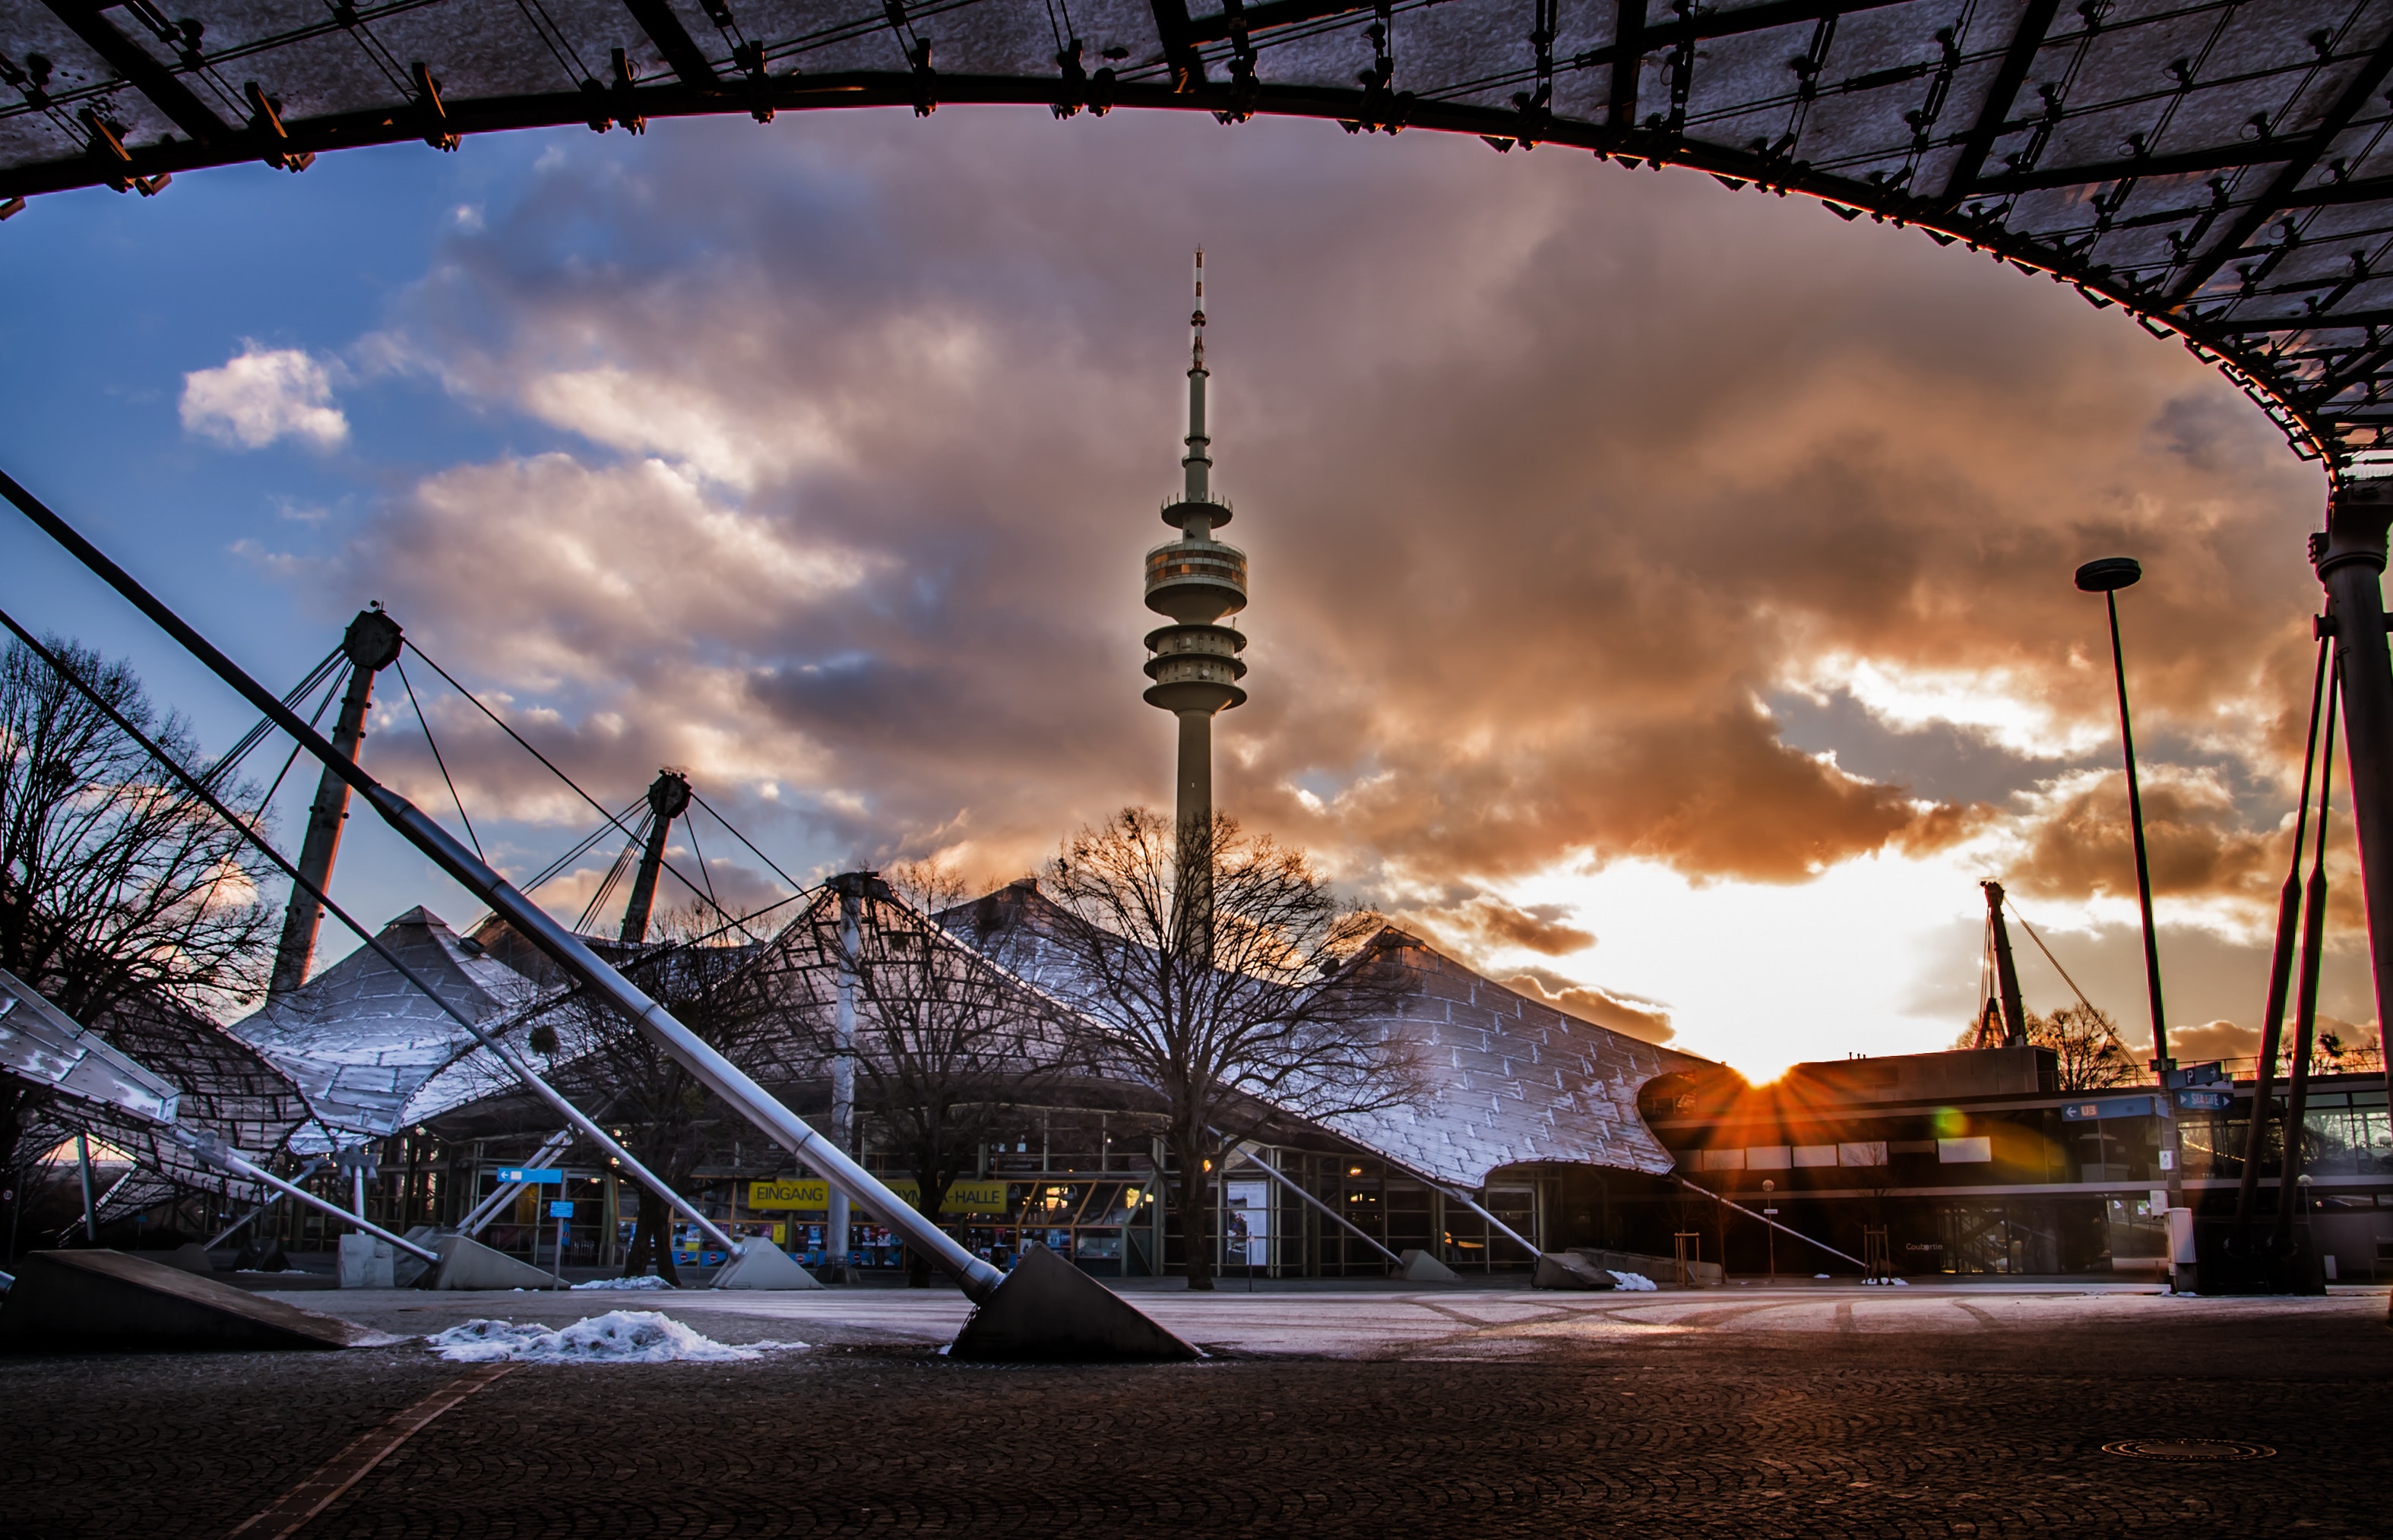
sky, cloud, architecture, urban area, iron, eye, city, photography, tourist attraction, world, meteorological phenomenon, night, tower, evening, mountain, winter, building, metal, reflection, sunset, stadium